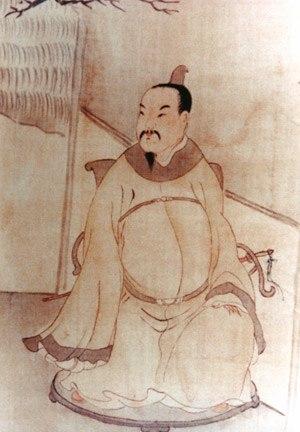
La bataille de Shen-Liao est un conflit militaire entre les Jin postérieurs et la dynastie Ming. Au début de 1621, Nurhaci, le khan des Jin supérieur, envahit le Liaodong et s'empare des villes de Shenyang et Liaoyang aux dépens des Ming.